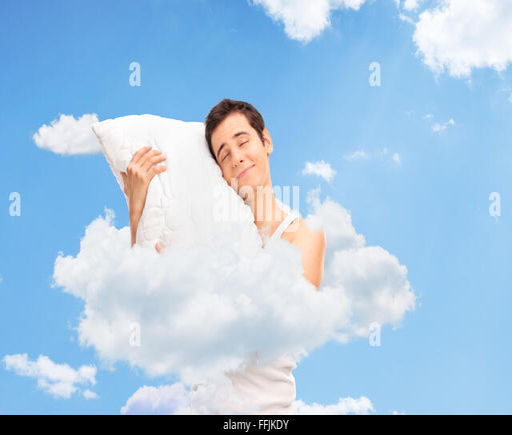
joyful man sleeping and hugging a soft pillow up in clouds in the sky